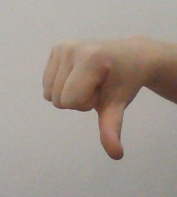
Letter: waw